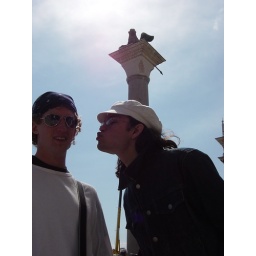
Our accidental visit to Venizia (they moved our car to another train in the middle of the night as we slept).